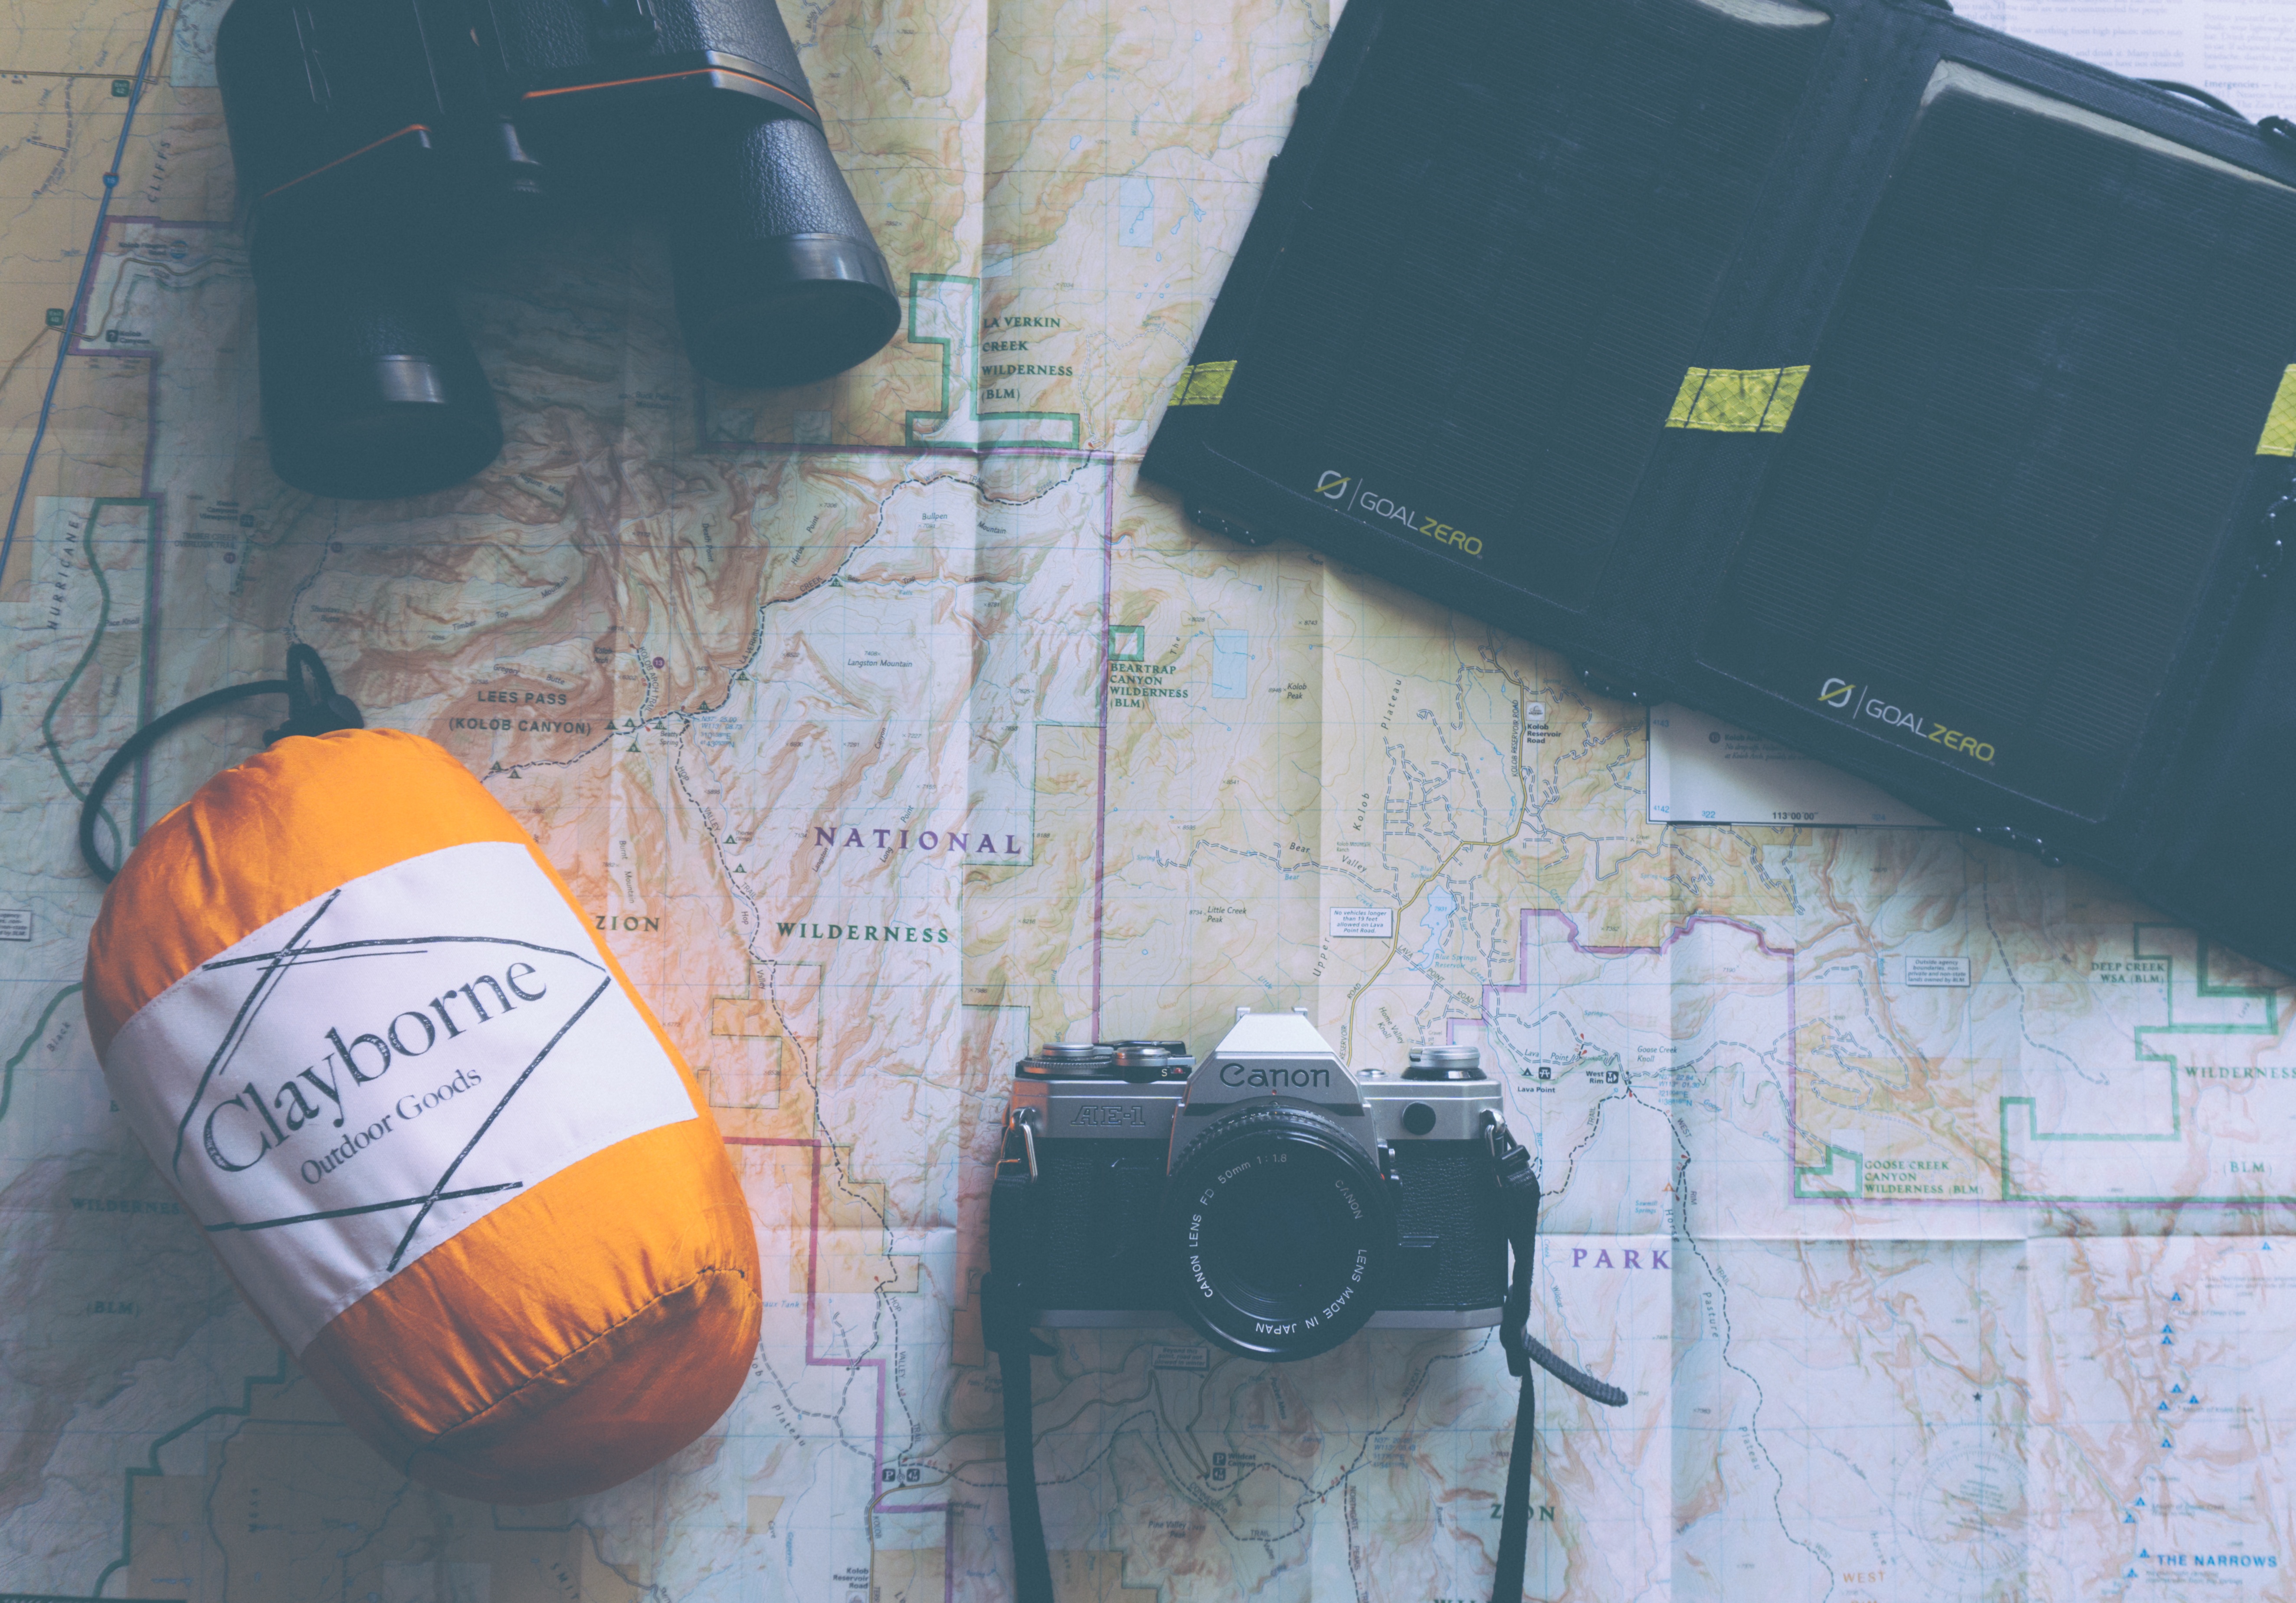
camera, adventure, wall, film, color, camping, map, art